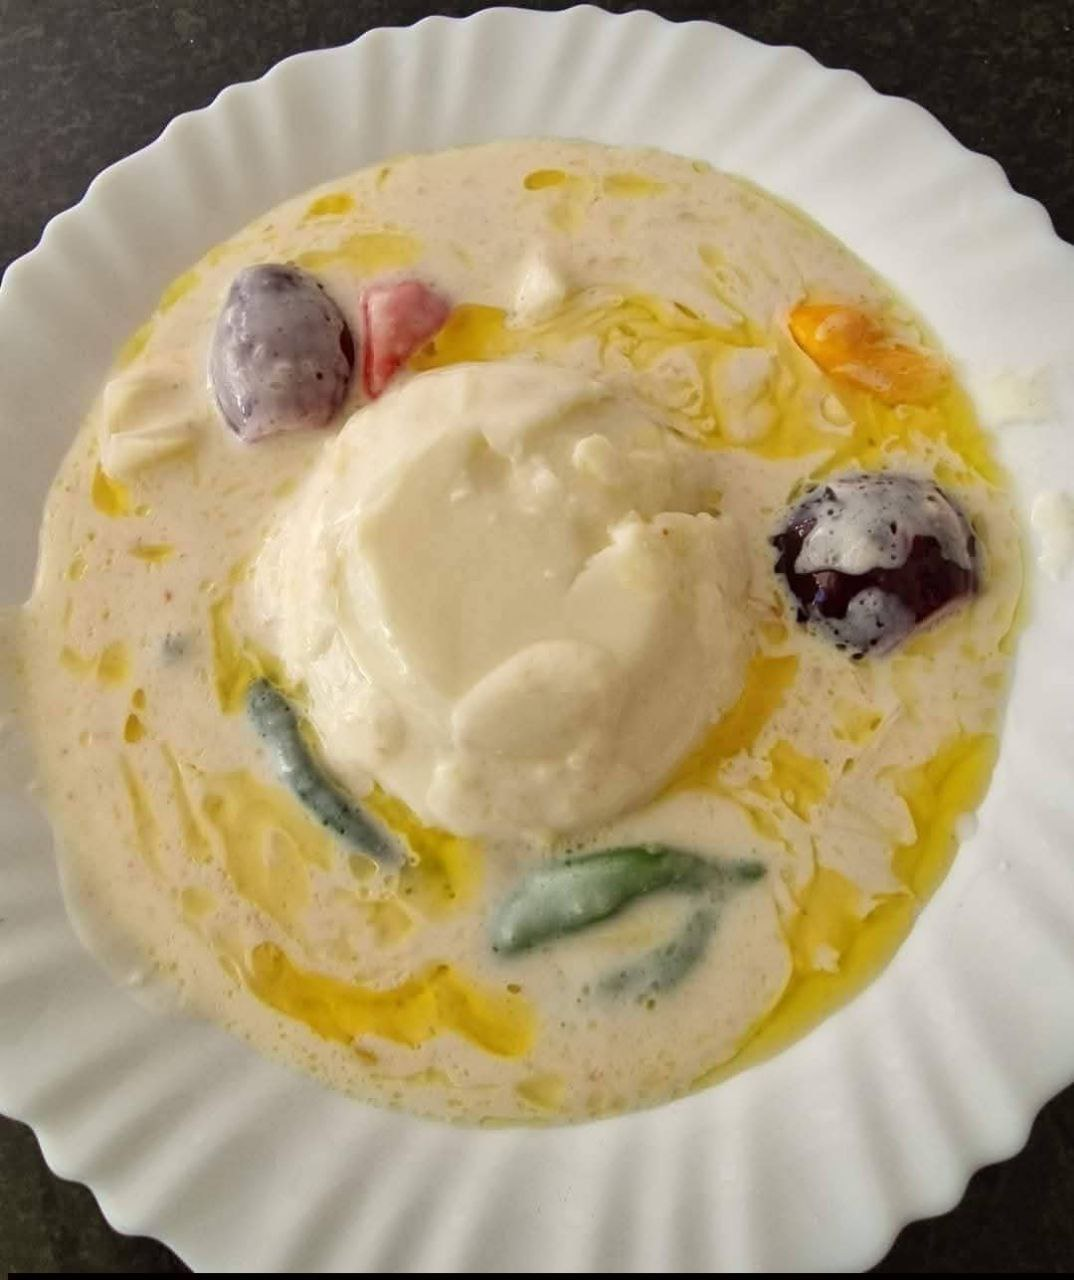
الوصف بالفصحى: عجين ذرة مطبوخ مع مرق الزبادي
الوصف بالعامية السودانية: عصيدة بملاح روب
التصنيف: Food & Drinks